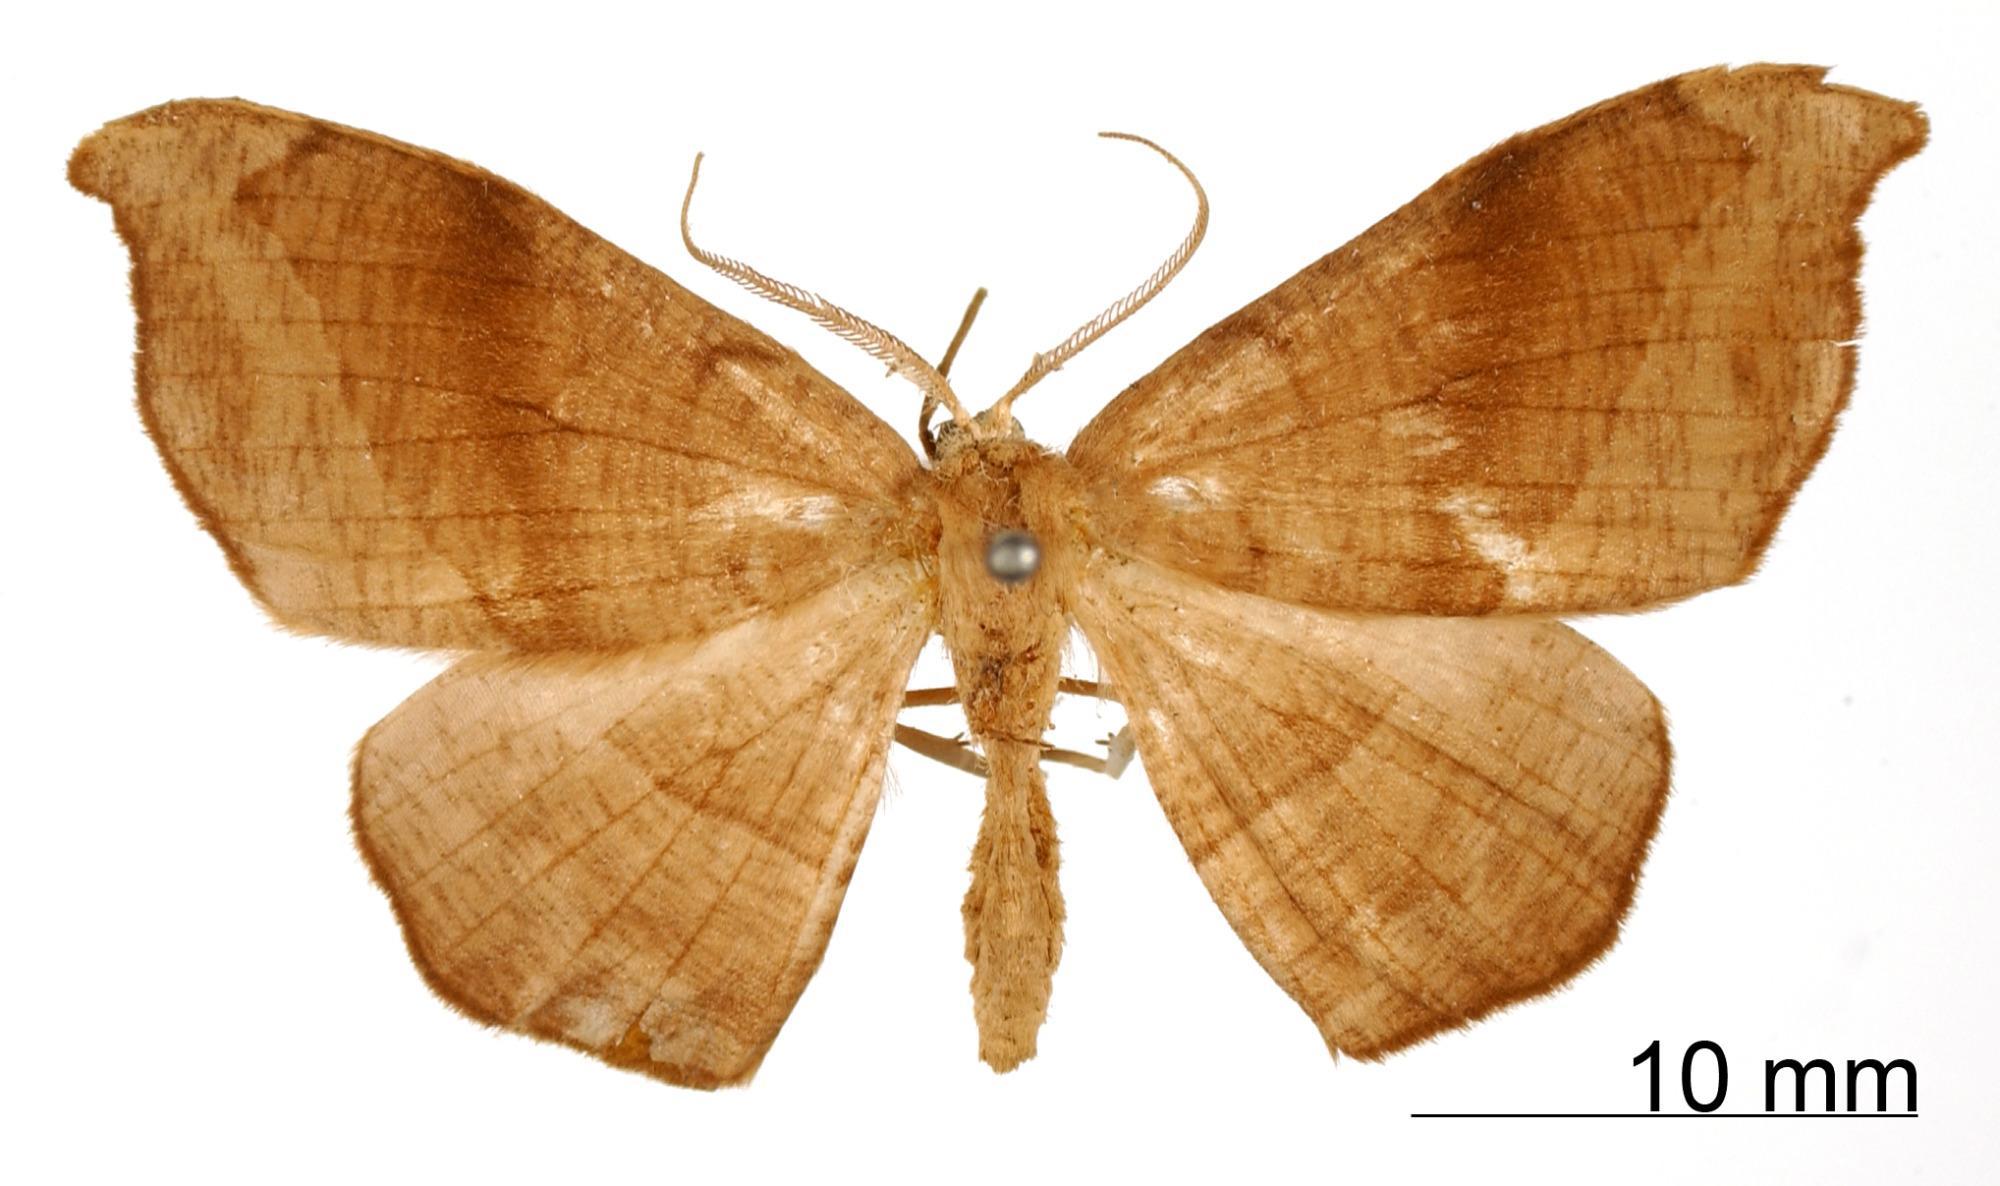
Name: Drepanodes valeria
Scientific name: Drepanodes valeria Thierry-Mieg, 1892
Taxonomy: Animalia, Arthropoda, Insecta, Lepidoptera, Geometridae, Ennominae
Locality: Peru